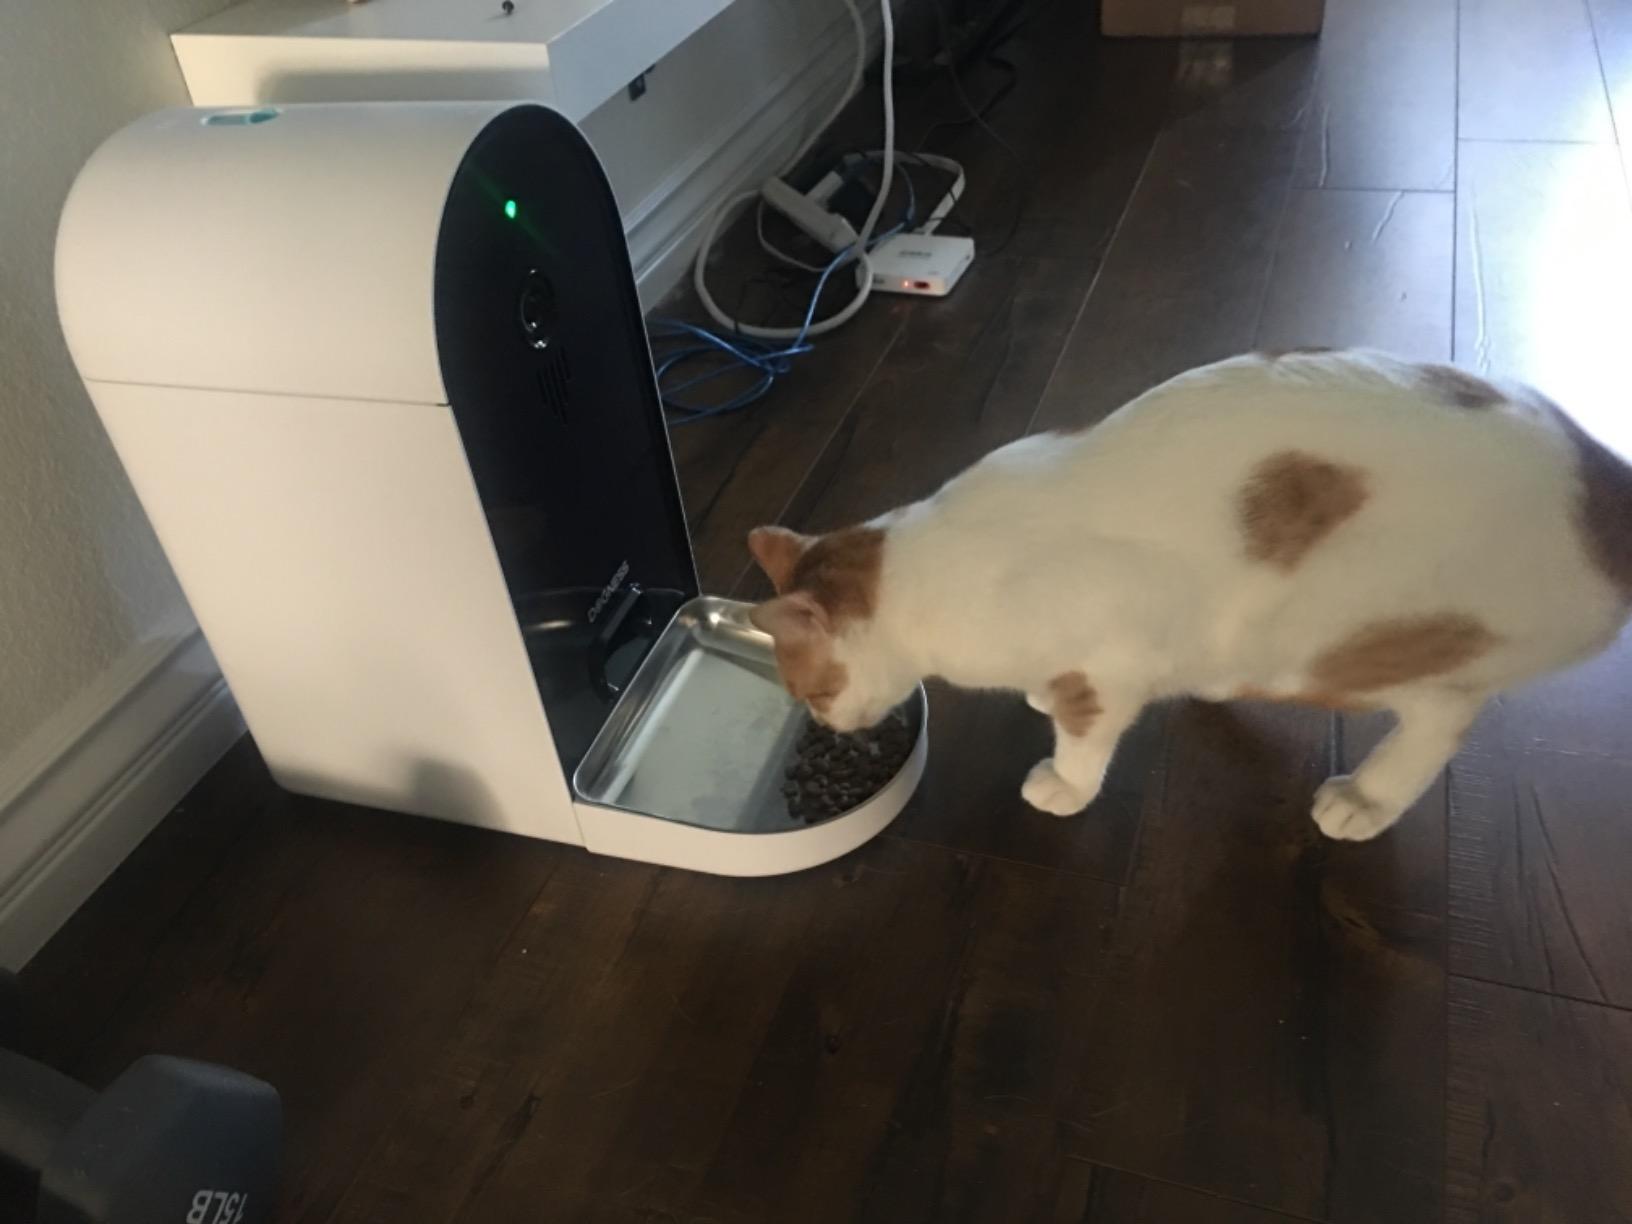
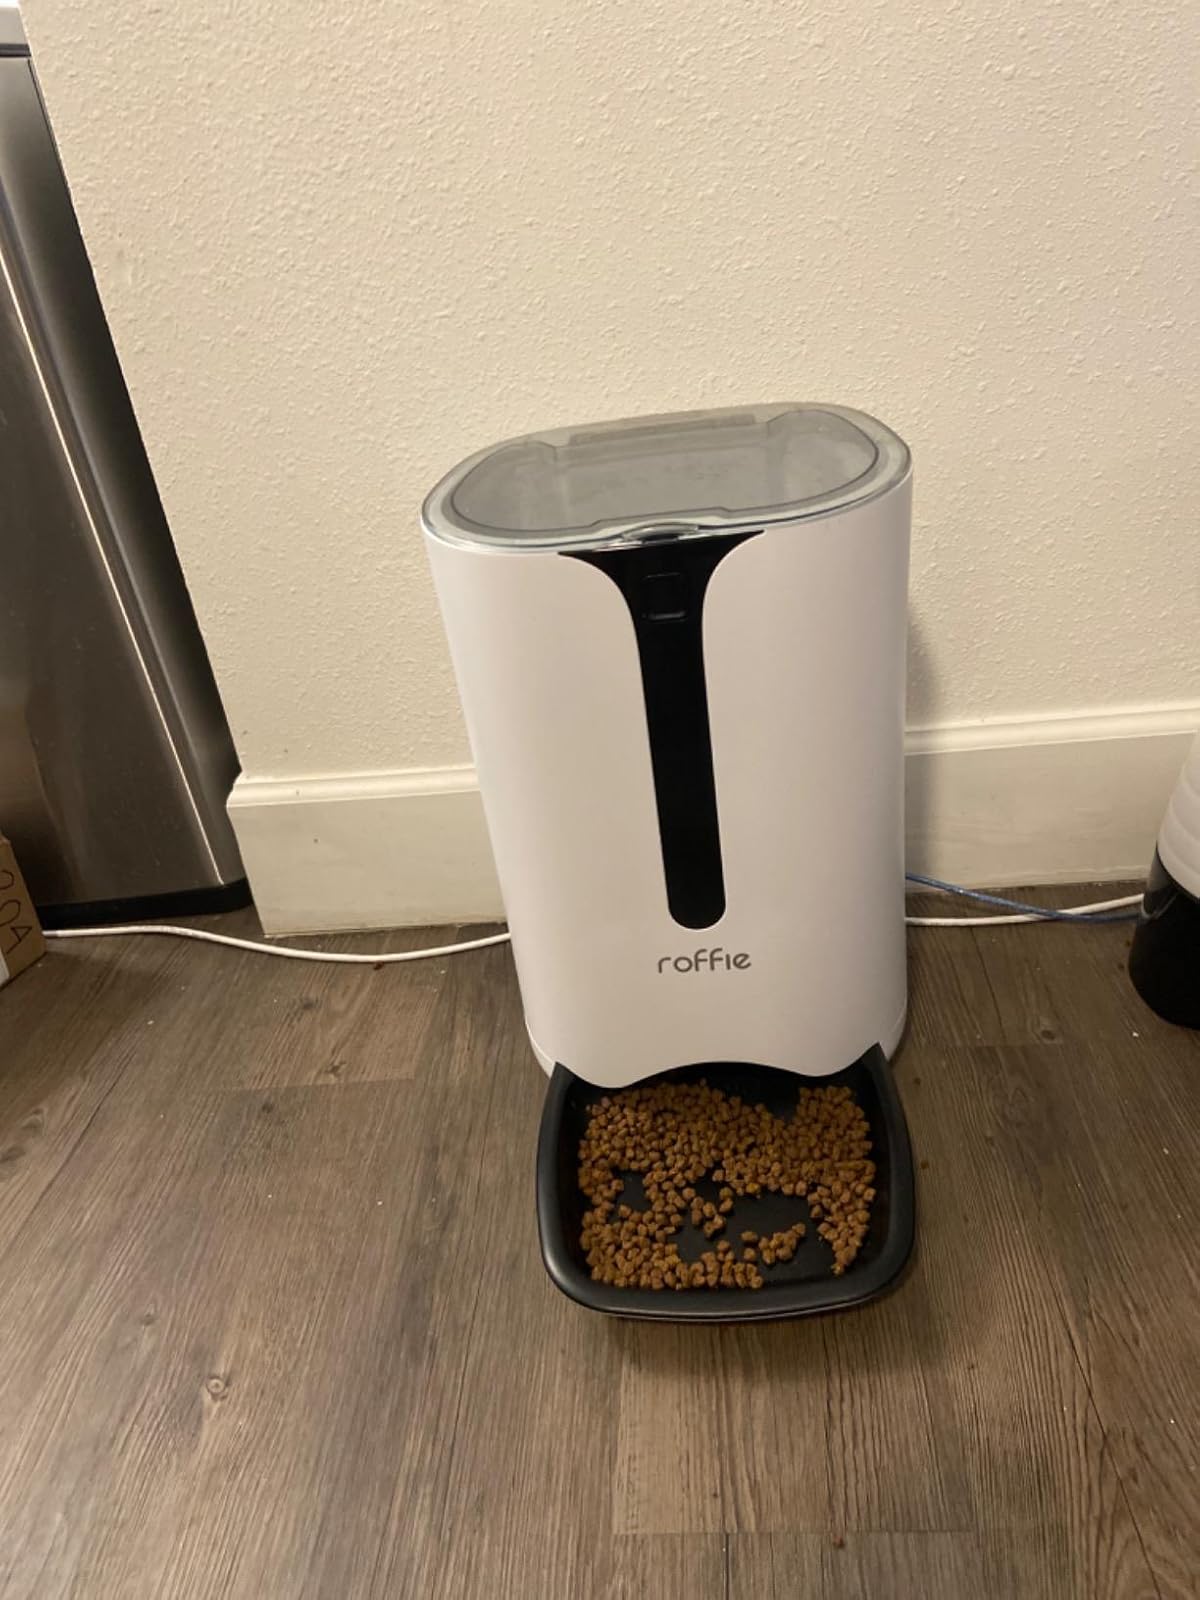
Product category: items_feeder
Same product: no